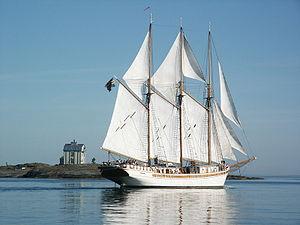
Une goélette à trois mâts ou trois-mâts latin, est un navire à voile de type goélette, dotée de trois mâts, dont tous les mâts sont gréés généralement en voiles auriques. Dans ce cas, la goélette peut porter huniers, perroquet et même cacatois à l'un ou à plusieurs de ses mâts. Elle n'a surtout aucun phare carré. Les goélettes franches à trois mâts portent des voiles à corne et des flèches sur les trois mâts. Il existe également des goélettes à trois mâts à voiles bermudiennes, d'autres à voiles d'étai.
Le Linden est une goélette à trois mâts, à coque bois, construite en 1992 en Finlande sur un chantier naval de Mariehamn.
Une goélette est un voilier équipé de deux à sept mâts, apparu entre le XVIᵉ et le XVIIᵉ siècle et qui connut son apogée aux XVIIIᵉ et XIXᵉ siècles. Elle se caractérise :